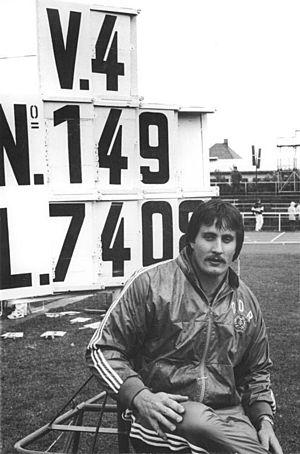
Les records du monde du lancer du disque sont actuellement détenus par l'Allemand Jürgen Schult, auteur de 74,08 m le 6 juin 1986 à Neubrandenbourg en Allemagne, et par sa compatriote Gabriele Reinsch, créditée de 76,80 m le 9 juillet 1988 dans cette même ville. Le disque pèse 2 kg chez les hommes et chez les femmes il est plus petit et fait 1 kg.